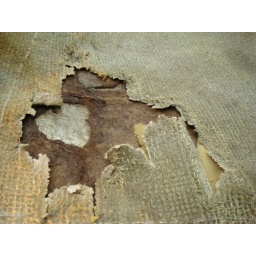
Carpet in passenger and driver side worn through. Note no rust in floor - brown area is natural fiber padding.